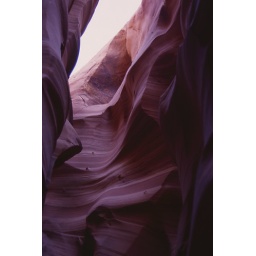
Twisted rock in a slot canyon near Kodachrome Basin